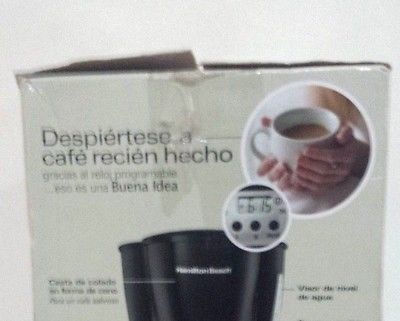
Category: coffee maker